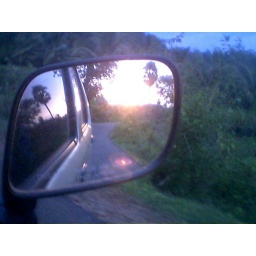
Sunset in mangalam - kerala caught on the rear view mirror of the car